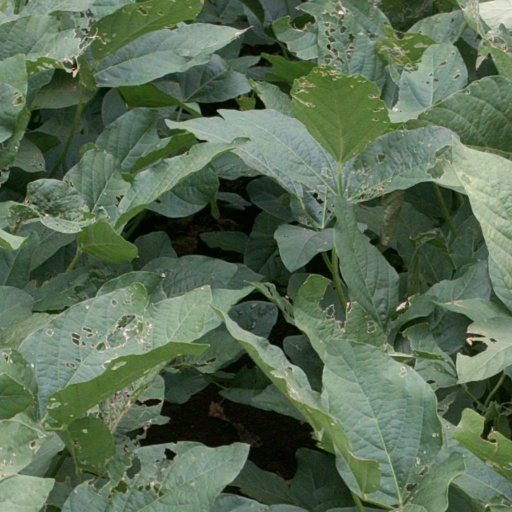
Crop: soybean